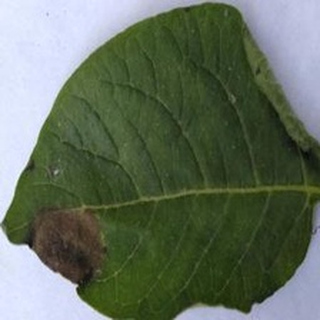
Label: potato_late_blight